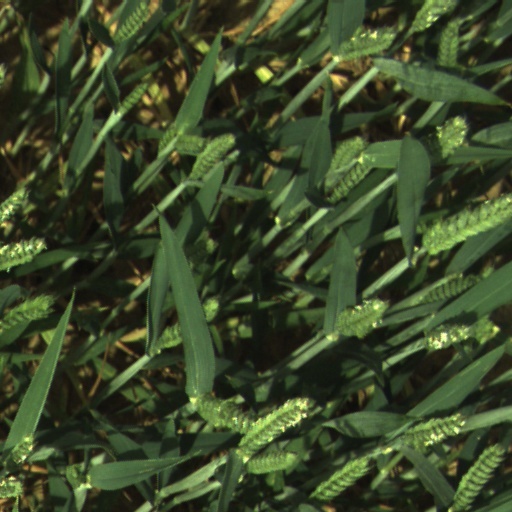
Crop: wheat